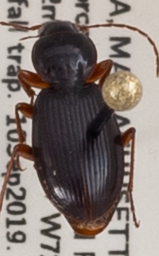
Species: Synuchus impunctatus
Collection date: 2019-09-10
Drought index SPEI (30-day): -0.344
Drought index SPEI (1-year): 1.19
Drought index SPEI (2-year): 1.69